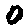
Label: 0